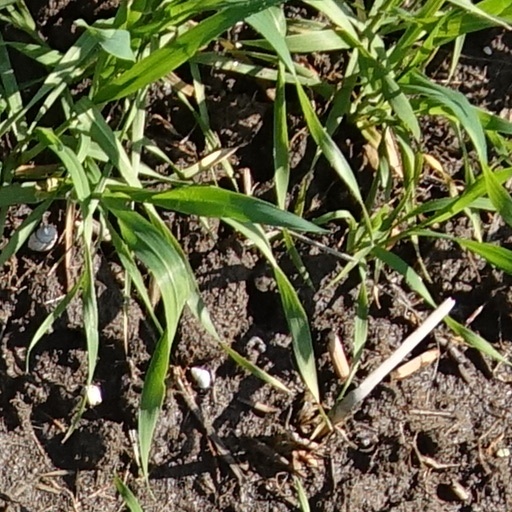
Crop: wheat